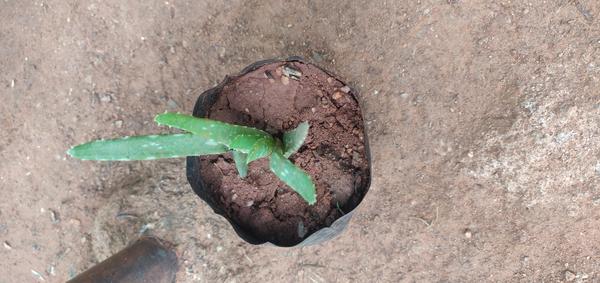
Plant: Aloevera